Bourke Shire

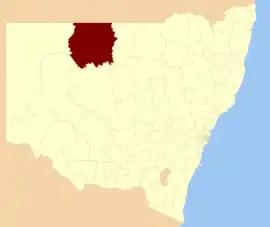
Location in New South Wales

Bourke Shire is a local government area in the Orana region of New South Wales, Australia. The Shire is located adjacent to the Darling River, which is known as the Barwon River upstream from Bourke; and located adjacent to the Mitchell Highway. The northern boundary of the Shire is located adjacent to the border between New South Wales and Queensland. The shire is a wool and beef producing area.